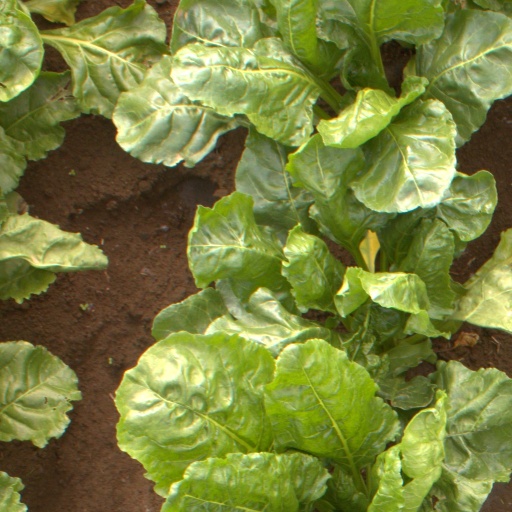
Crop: sugar beet